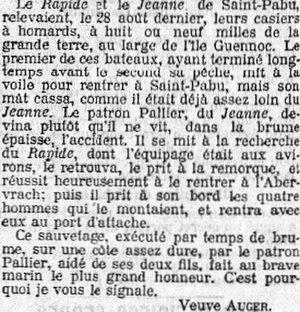
Description d'un sauvetage concernant deux bateaux de Saint-Pabu en 1903 (journal Le Matin du 5 septembre 1903).
Saint-Pabu [sɛ̃paby] est une commune du nord du département du Finistère, dans la région Bretagne, en France.